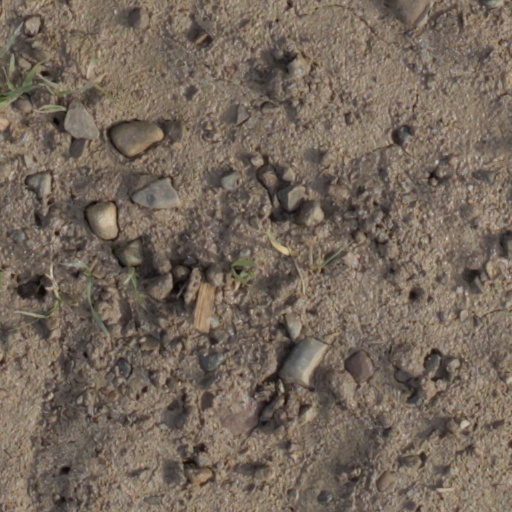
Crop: wheat